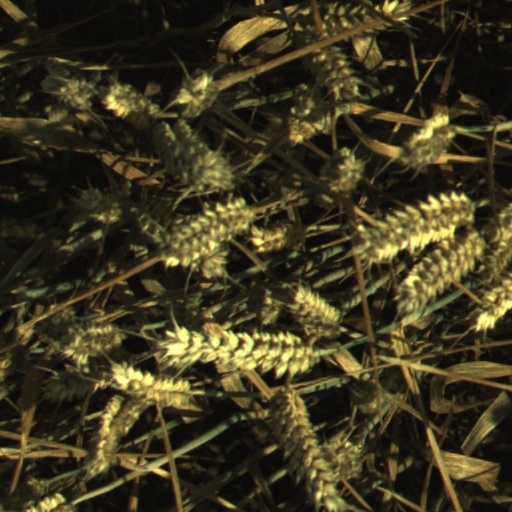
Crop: wheat